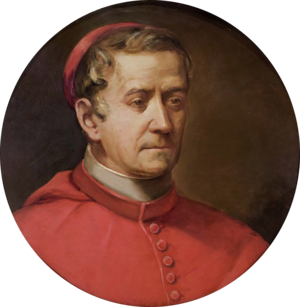
Guilherme Henriques de Carvalho est un cardinal portugais du XIXᵉ siècle.